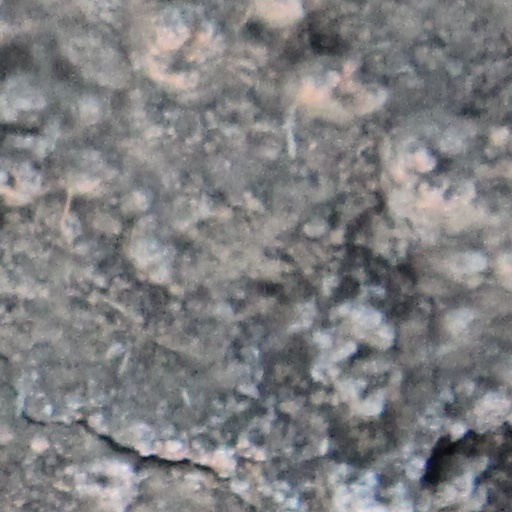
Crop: wheat